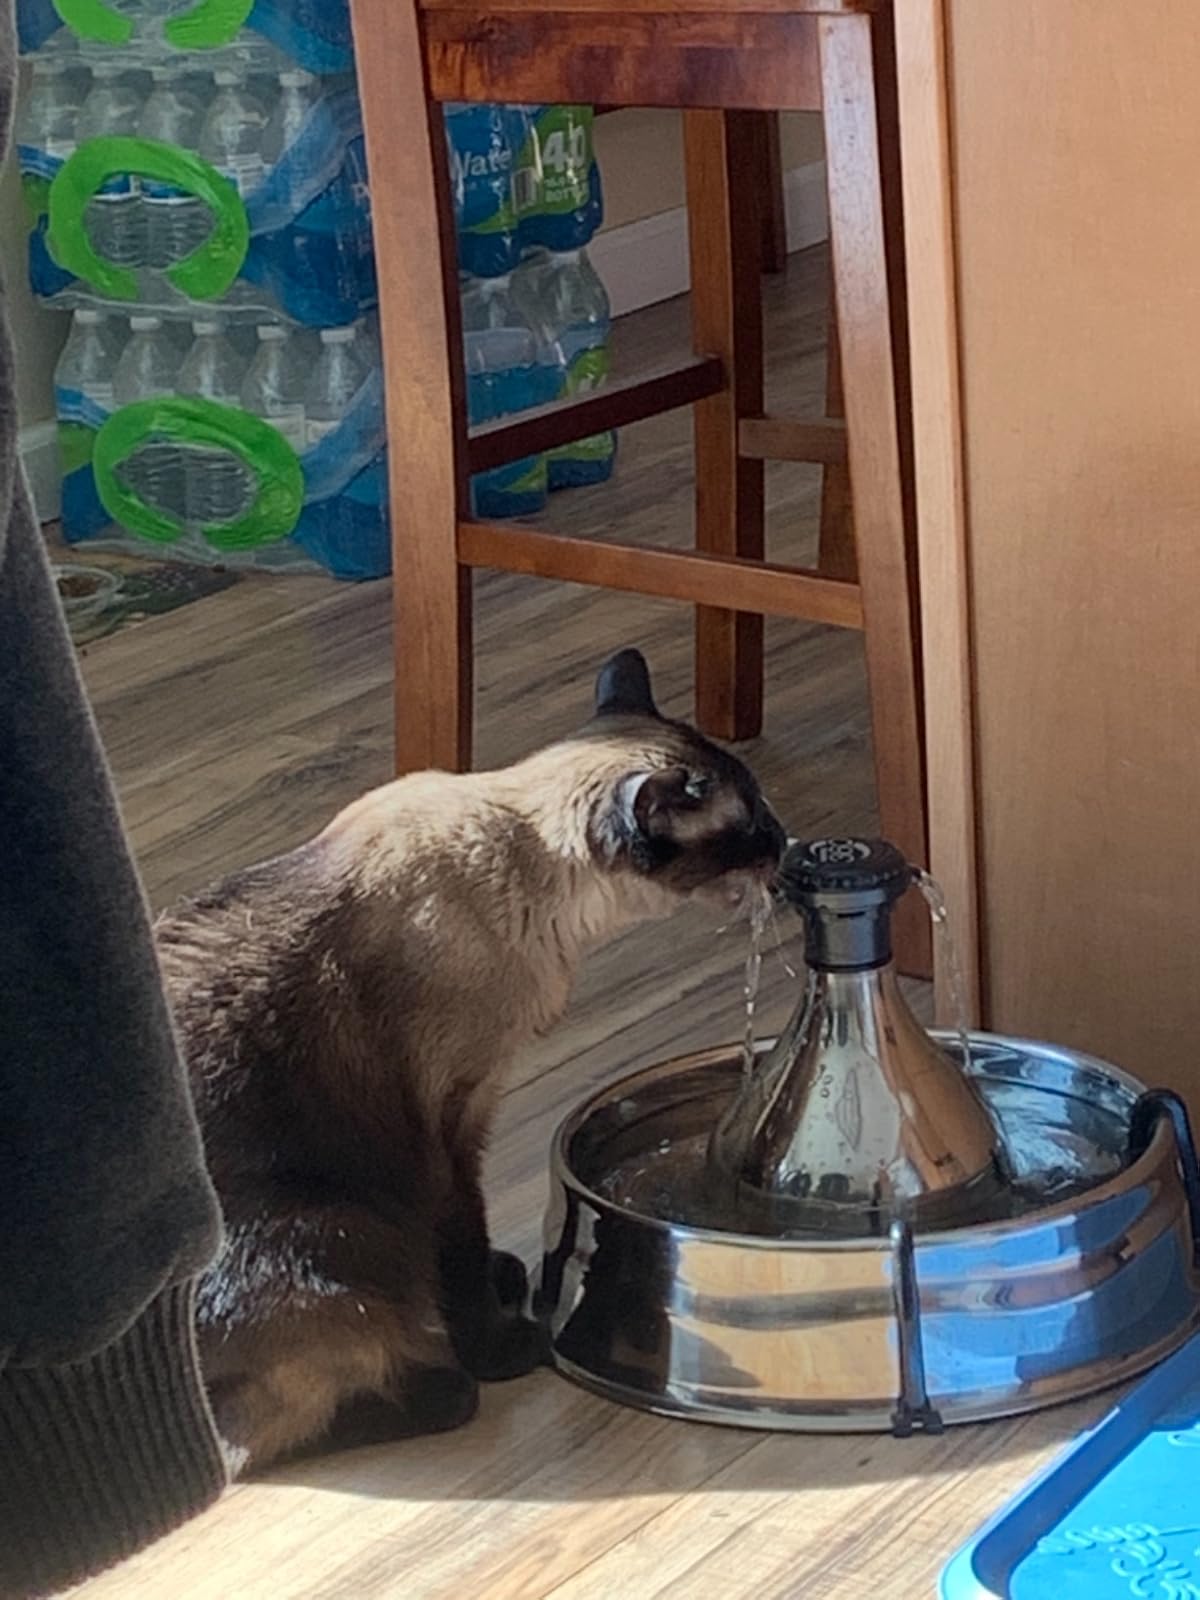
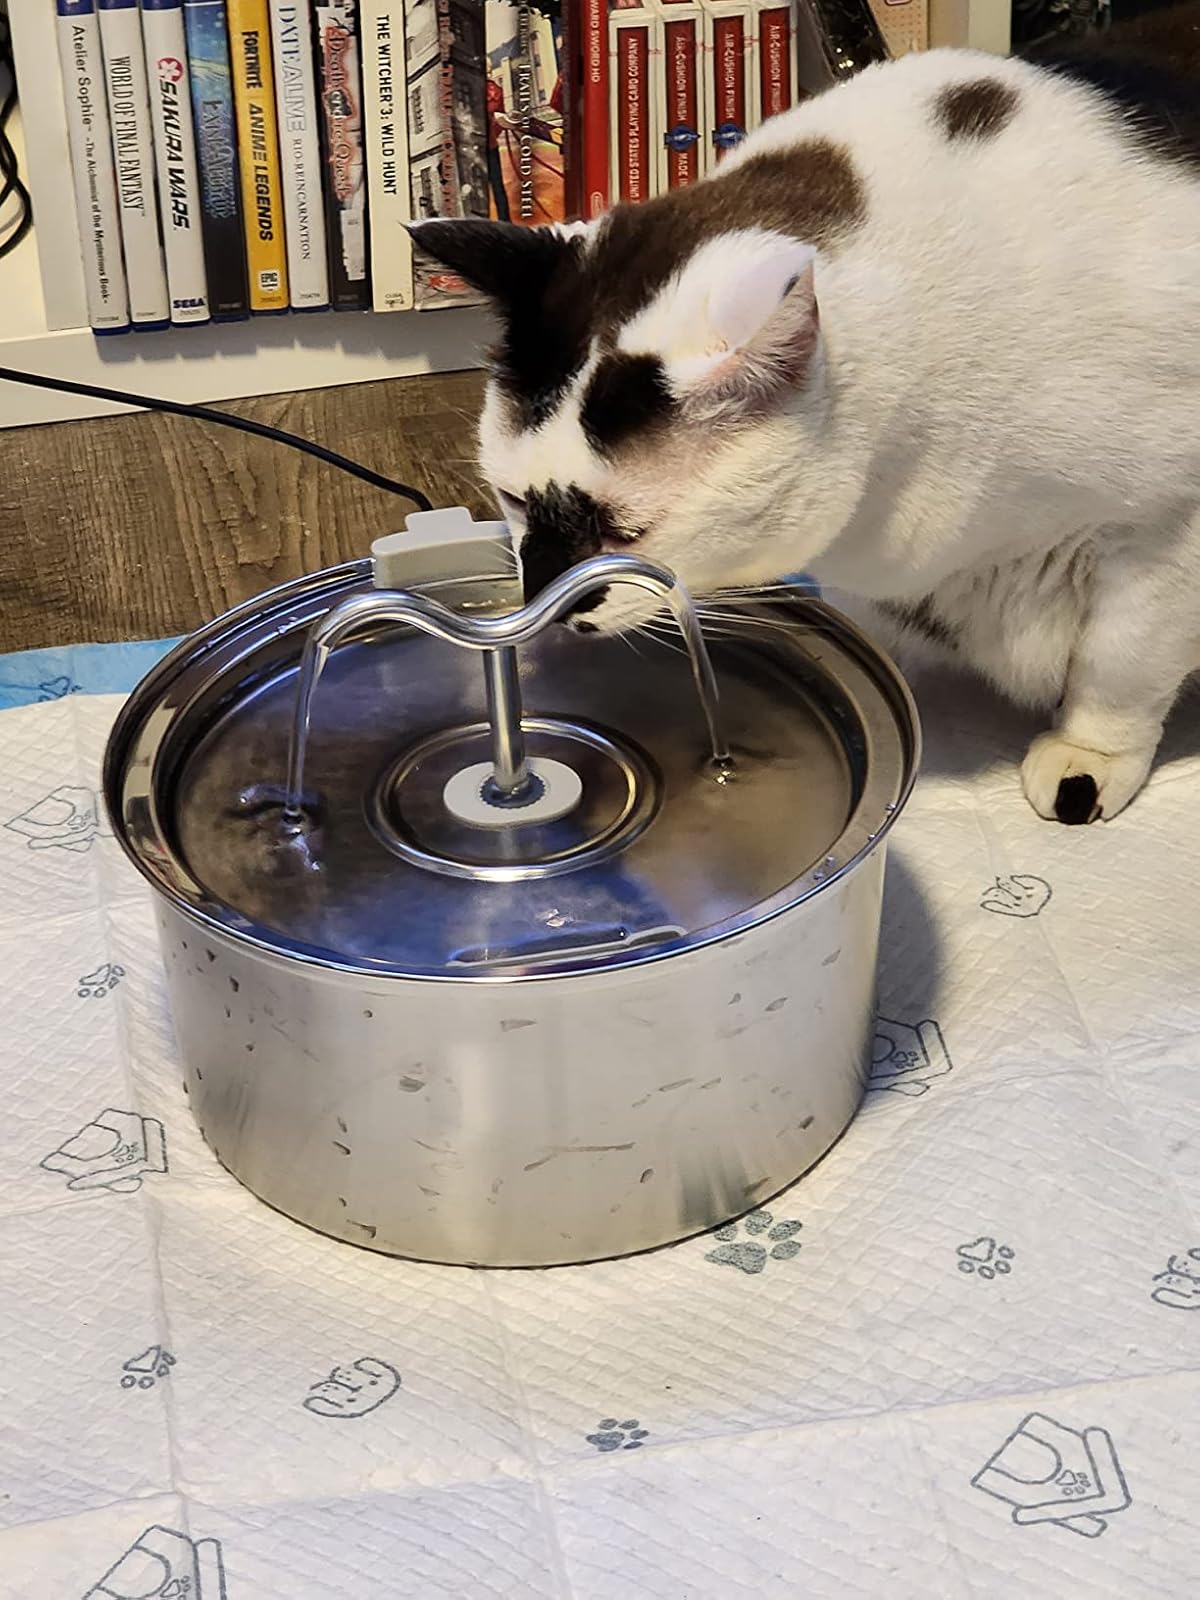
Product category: items_bowl
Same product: no